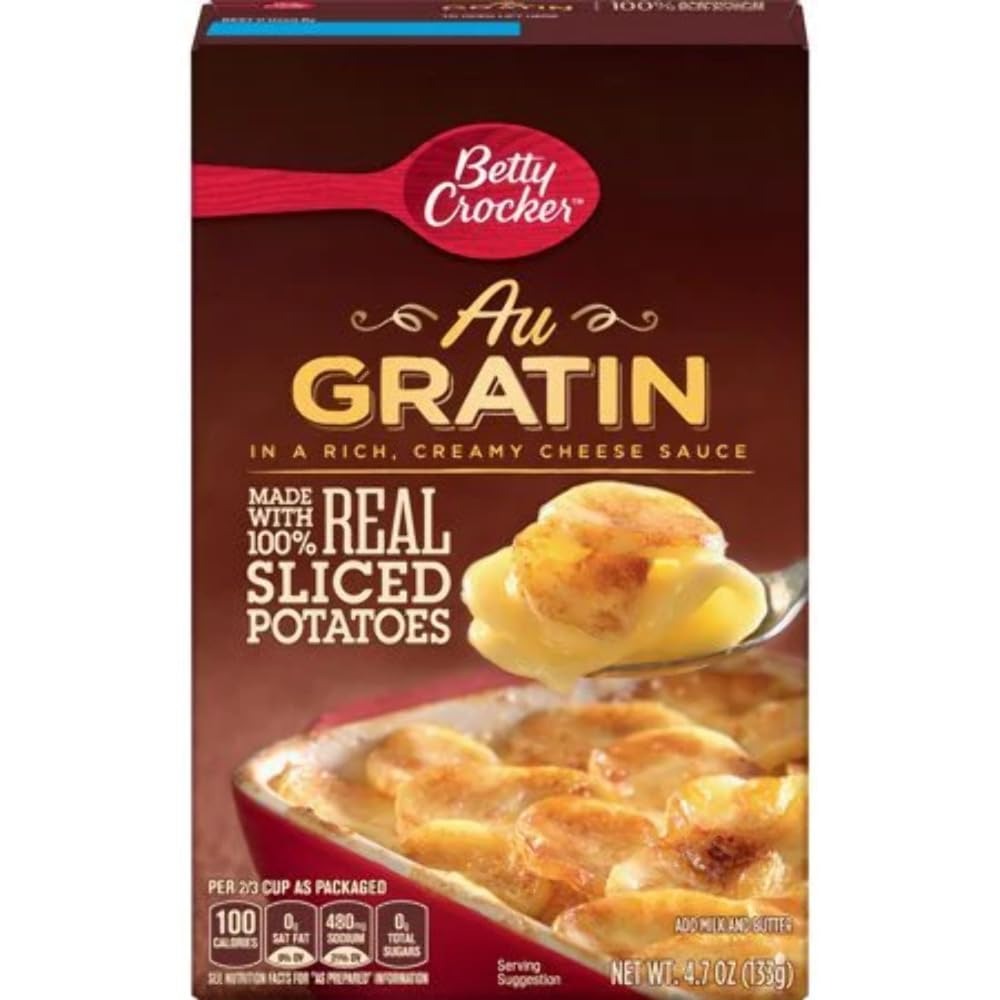
Item Name: Betty Crocker Au Gratin Potato Mix - 4.7 oz
Bullet Point 1: Betty Crocker au gratin potatoes have 25% more servings than leading flavored mashed competitor
Bullet Point 2: Made with 100% real mashed potatoes
Bullet Point 3: For extra-creamy potatoes, stir in more milk, one tablespoon at a time
Bullet Point 4: Just add milk and butter
Value: 1.0
Unit: Count

Price: 1.89